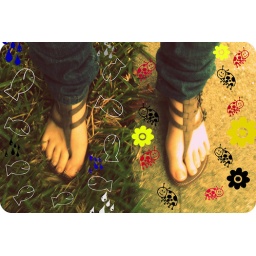
in a land where lady bugs dwell on concrete and fish swim in the grass <3